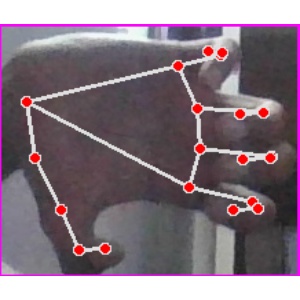
अक्षर: त